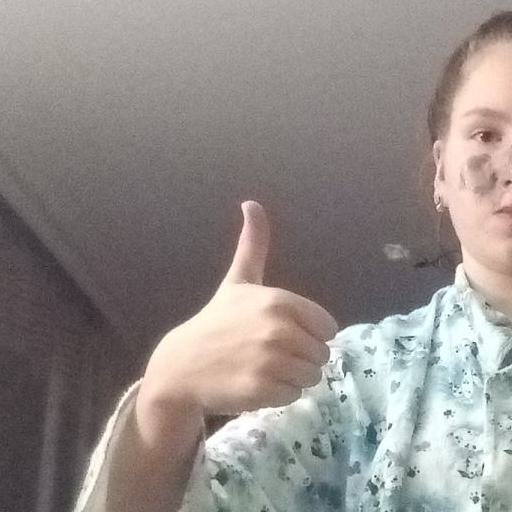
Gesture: like